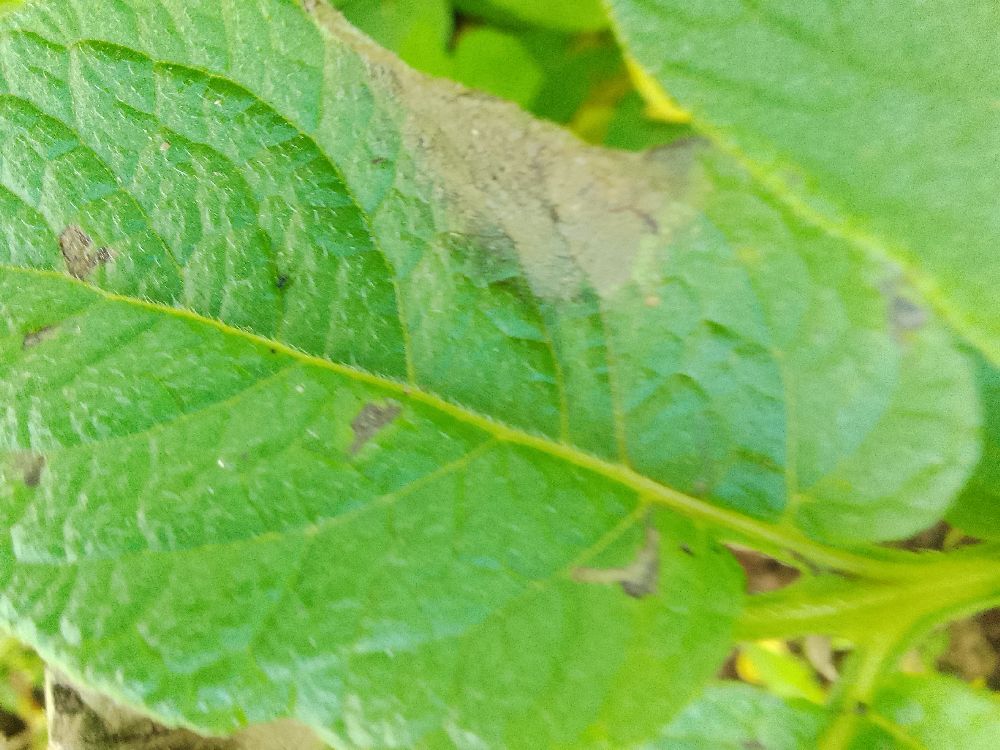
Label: Late blight